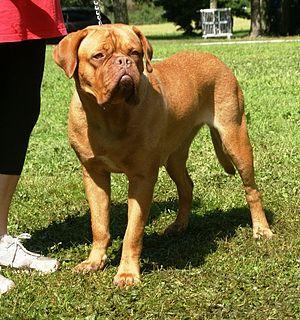
Un dogue de Bordeaux, femelle.